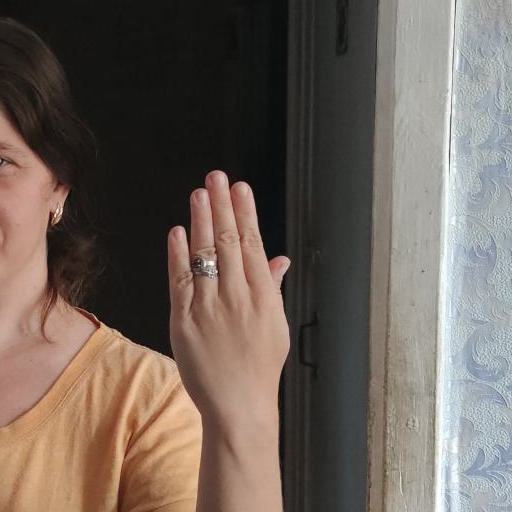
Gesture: stop_inverted